Phase-contrast X-ray imaging

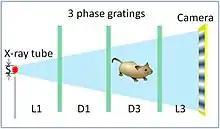
An x-ray far-field interferometer using only phase gratings is based on the phase moiré effect. The mid grating forms Fourier images of the first grating. These images beat with the 3rd grating to produce broad moiré fringes on the detector at the appropriate distance. Phase shifts and de-coherence of the wavefront by the object cause fringe shifts and attenuation of the fringe contrast.

The grating fabrication challenge was eased by the discovery of a phase moiré effect which provides an all-phase-grating interferometer that works with compact sources, called the polychromatic far-field interferometer (see figure on the right). Phase gratings are easier to make when compared with the source and analyzer gratings mentioned above, since the grating depth required to cause phase shift is much less than what is needed to absorb x-rays. Phase gratings of 200 - 400 nanometer periods have been used to improve phase sensitivity in table-top PFI imagers. In PFI a phase grating is used to convert the fine interference fringes into a broad intensity pattern at a distal plane, based on the phase moiré effect. Besides higher sensitivity, another incentive for smaller grating periods is that the lateral coherence of the source needs to be at least one grating period.